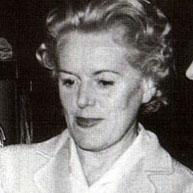
Age: 43